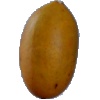
Label: Cucumber Ripe 2